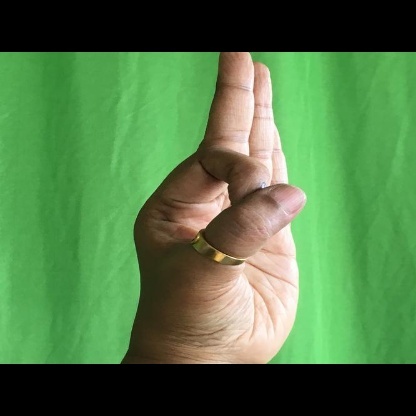
Mudra: Aralam